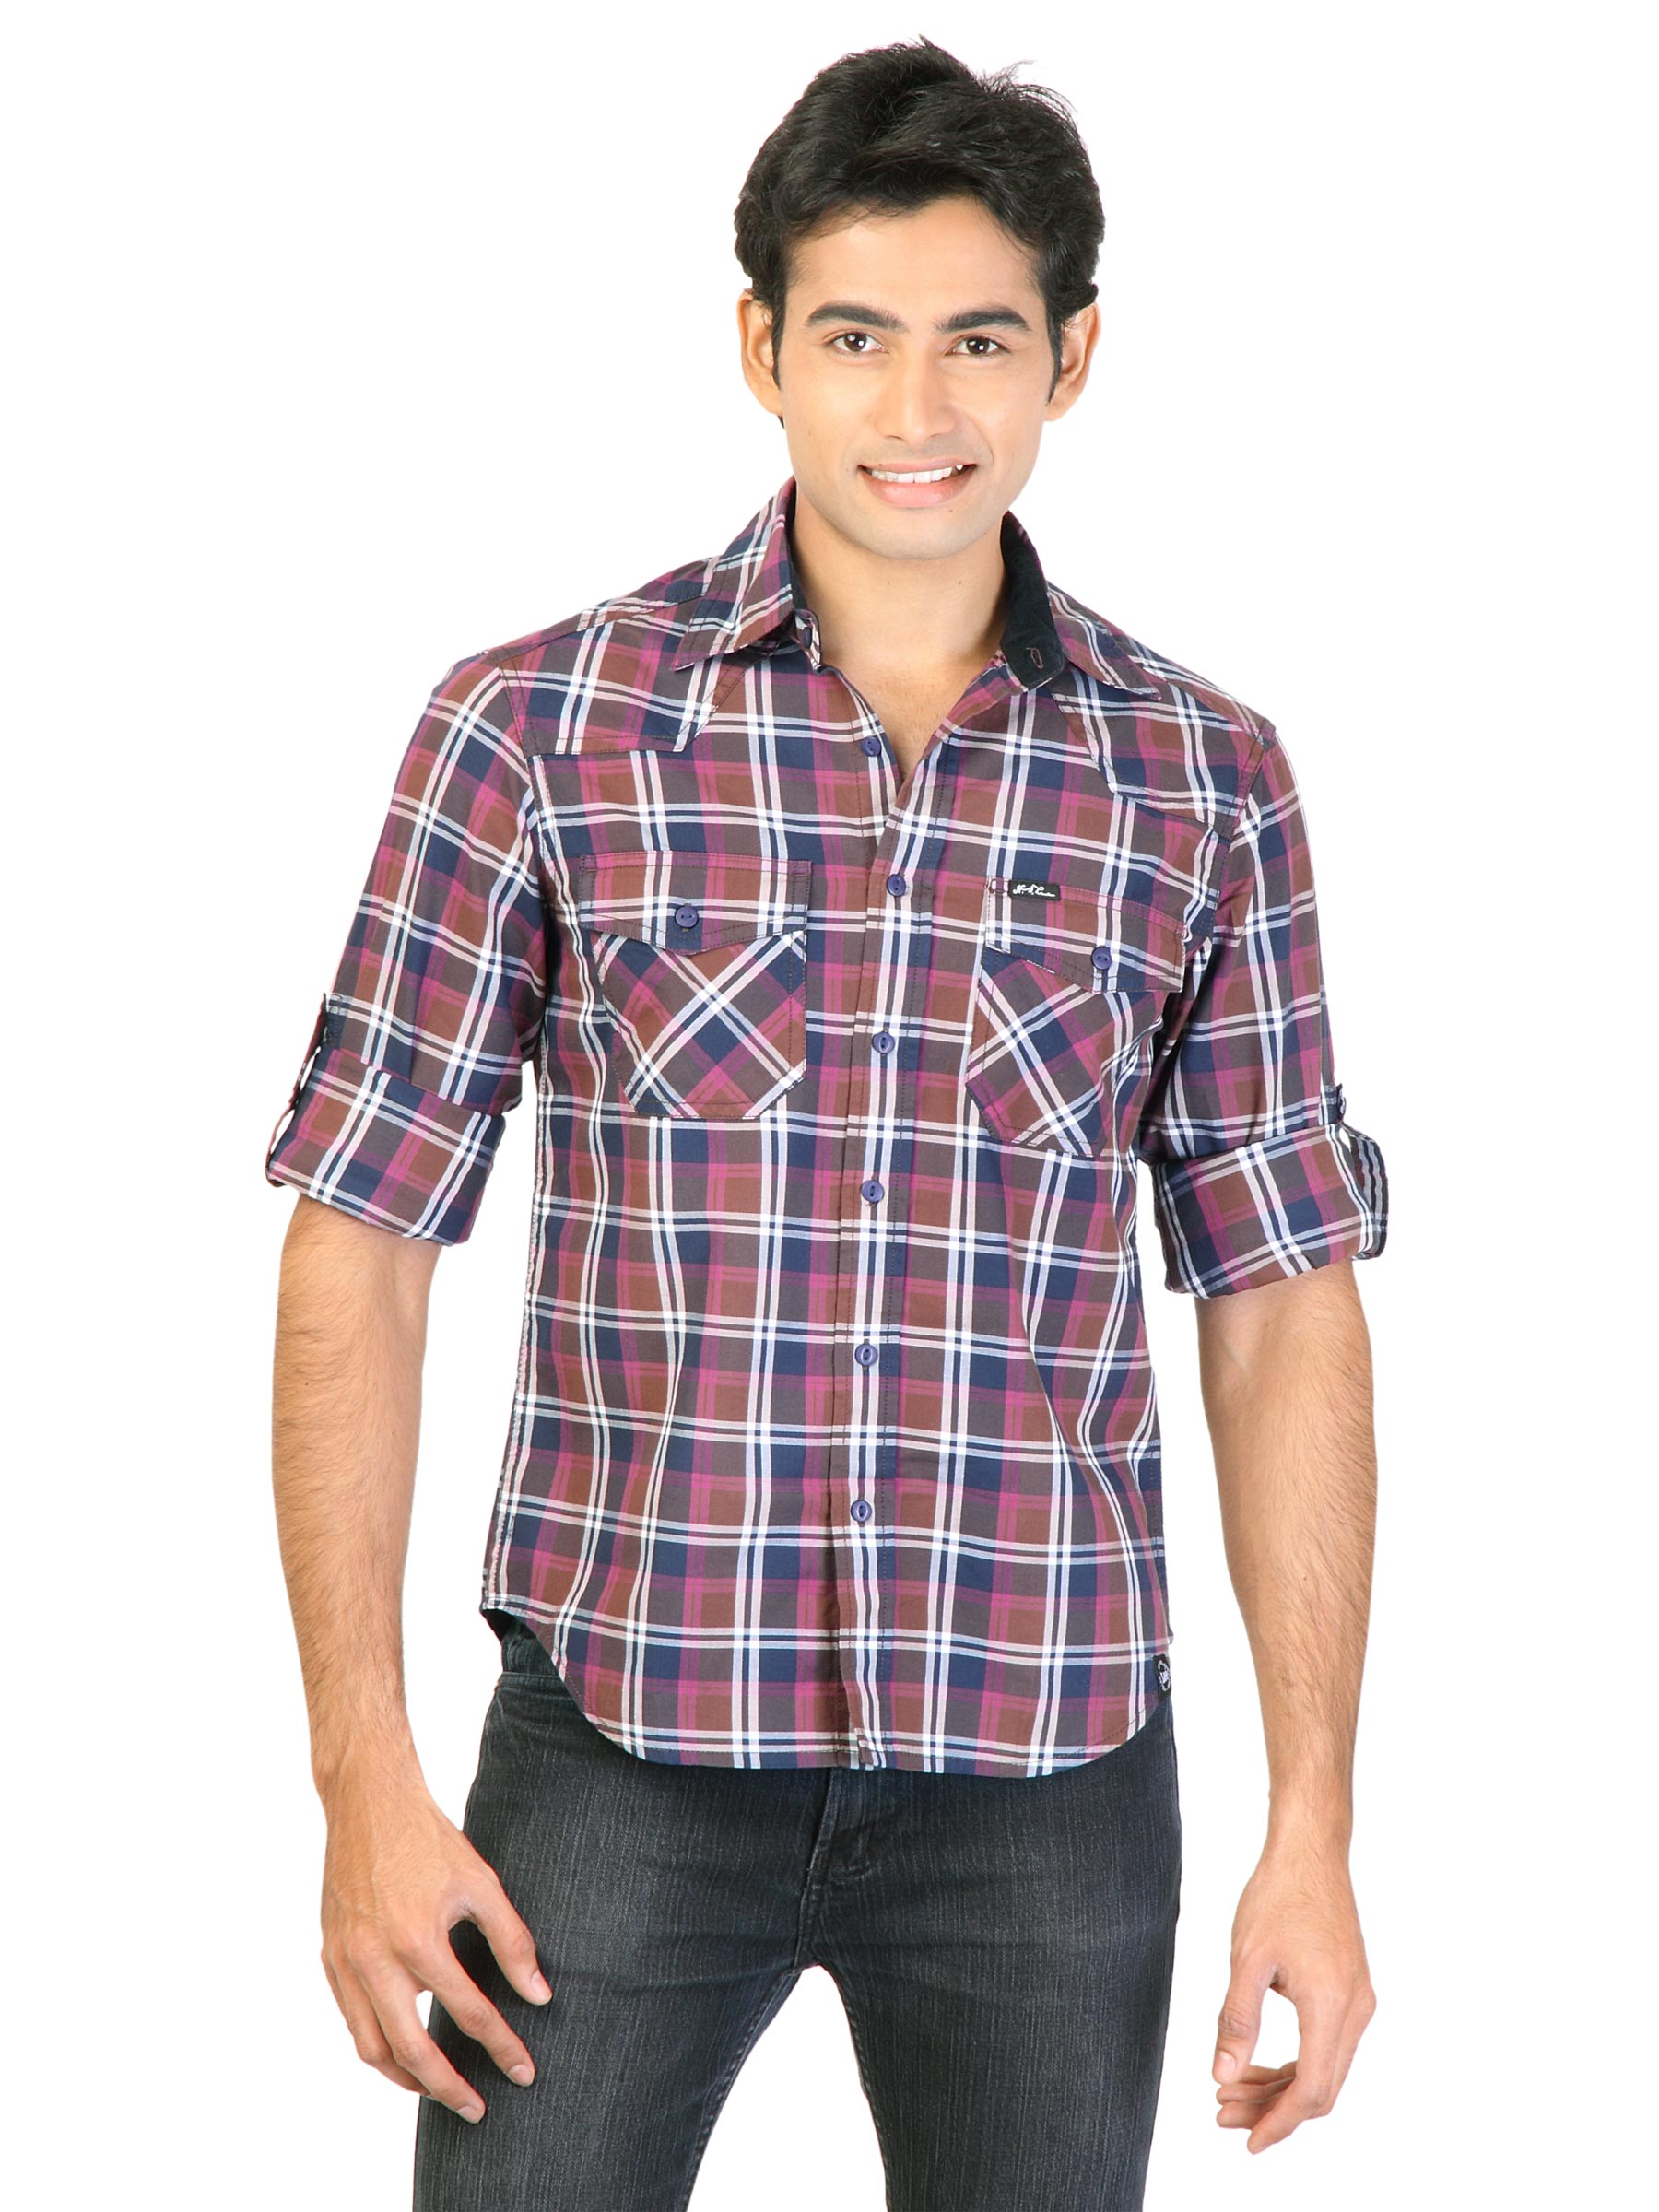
Lee Men Brown Check Shirt
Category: Apparel / Topwear / Shirts
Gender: Men
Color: Brown
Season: Fall 2011
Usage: Casual